Town power station (Ljubljana)

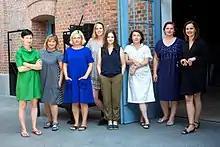
Bunker - organisation of artist activities

The Town power station (1 January 1898 in Slovenia's capital Ljubljana) is a building that originally functioned as a town power station. Over the years, the building changed many times, including its architecture and purpose. One alteration was to build a theatre hall inside.